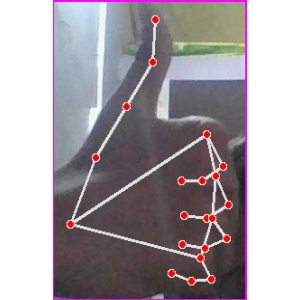
अक्षर: थ